Ayalon Valley

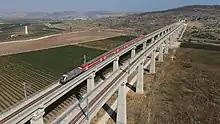
Train passes Ayalon Valley, Israel

The Ayalon Valley ( or , "ʾAyyālōn"), also written Aijalon and Ajalon, is a valley in the lowland of the Shephelah in Israel.